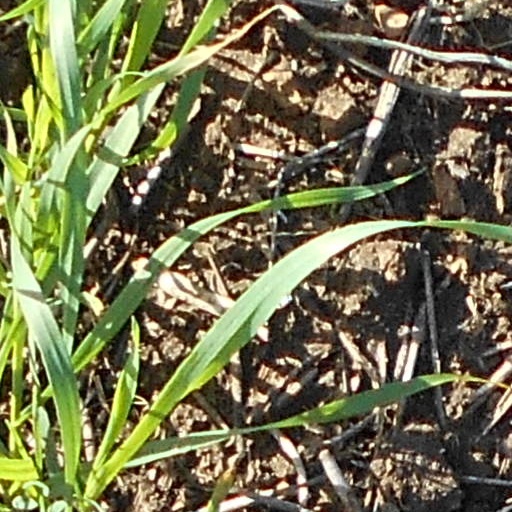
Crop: wheat